Seraina Rohrer

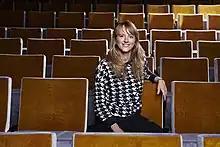
Seraina Rohrer in 2022

Seraina Rohrer is a Swiss audiovisual executive, academic, and innovation specialist for the creative industries.